Black Wednesday

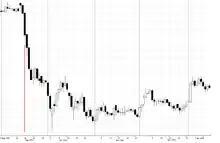
The number of Deutschmarks which £1 could purchase from August 1992 to January 1993; Black Wednesday is marked by a solid red vertical line

Black Wednesday, or the 1992 sterling crisis, was a financial crisis that occurred on 16 September 1992 when the UK Government was forced to withdraw sterling from the (first) European Exchange Rate Mechanism (ERMI), following a failed attempt to keep its exchange rate above the lower limit required for ERM participation. At that time, the United Kingdom held the Presidency of the Council of the European Union.